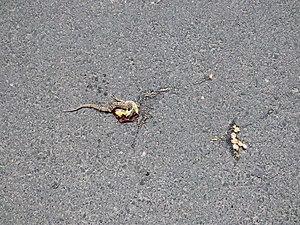
Une victime de la route. Une femelle de lézard des souches (Lacerta agilis) s'est fait tuer par un véhicule. Ses œufs ont été violemment expulsés du corps par la force de la collision.